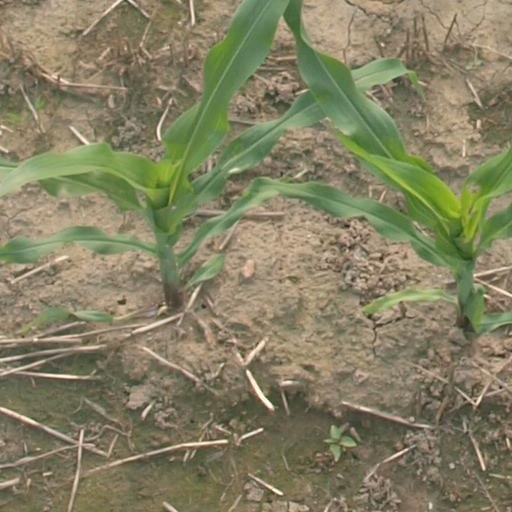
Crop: maize; corn